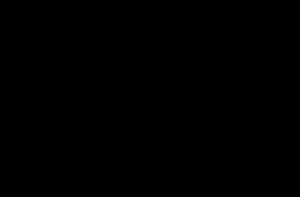
Daniel Craig [ˈdanjəl kɹeɪɡ] est un acteur britannique, né le 2 mars 1968 à Chester.